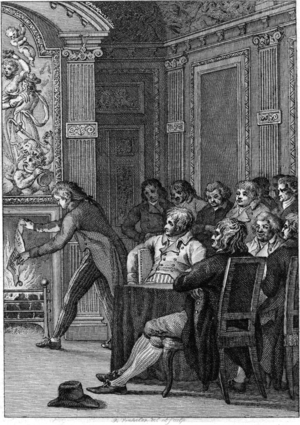
Daniël van Laer jette l'acte de garantie, dans lequel le stadholdership héréditaire a été garanti pour la maison d'Orange, dans la cheminée d'une chambre à l'États de Hollande.